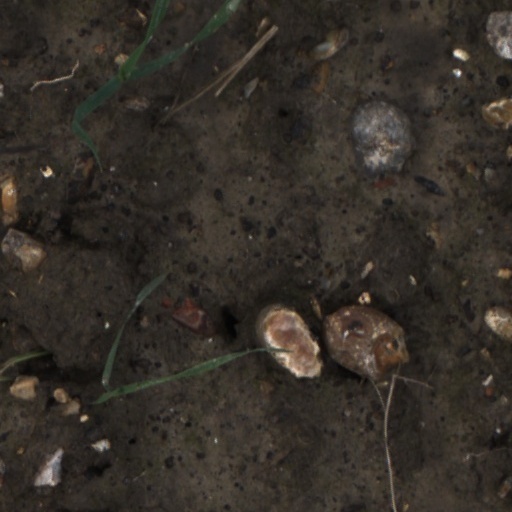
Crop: wheat